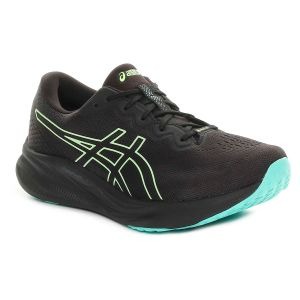
Asics Scarpa da Running Gel-Pulse 15 Gtx Uomo Nero   Sconto 20%
Prezzo: 104,00 €